Arpino

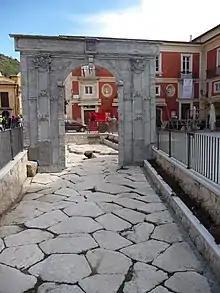
Ancient Roman basalt pavement in Arpino

Beside the ancient town of Arpinum there are the fortified remains of a much earlier Samnite town. The high defensive walls are of the polygonal type associated historically with these people. There is an example of an arch of this type which can still be seen today. Dates are generally from the early Roman period to about 400 BC. The Stone is some times referred to as "pudding-stone" but in this case it seem to be of a more sedimentary dark gray type. Arpinum, Atina, and Cominium were known Samnite strongholds. The Valle di Comino nearby is considered to be strong Samnite and subsections of the tribes home lands and the language generally spoken up to the Roman assimilations was Oscan part of the "Co" group of Indo-European languages.